Oléron

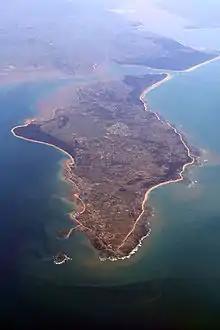
Oléron island aerial view.

The Isle of Oléron or Oléron Island (Saintongese: "ilâte d'Olerun") is an island off the Atlantic coast of France (due west of Rochefort), on the southern side of the Pertuis d'Antioche strait.